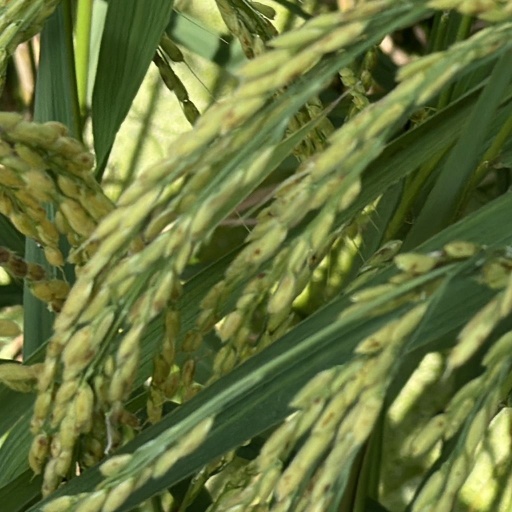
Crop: rice